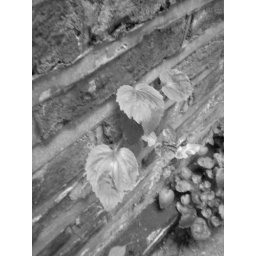
Took a couple of pictures in black and white outside :)